Billie Pitcheneder

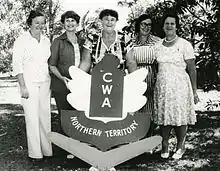
Billie Pitcheneder (centre) and other Country Women's Association members

Pitcheneder returned to Darwin on 18 February 1948. She worked at Snell's contracting company working in the mess helping to cook for about 90 workers each day. She then started her own catering business for 12 years including running tuckshops for schools in Darwin.